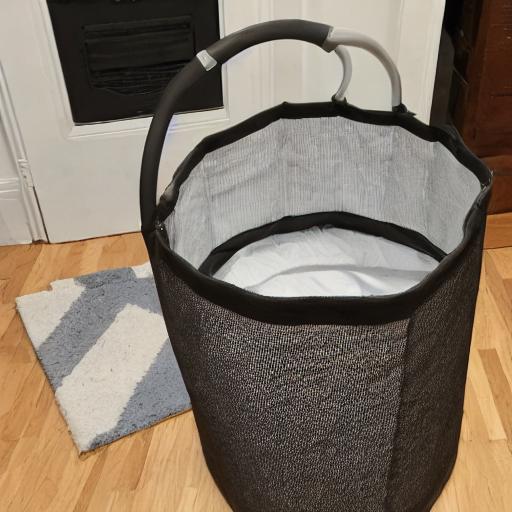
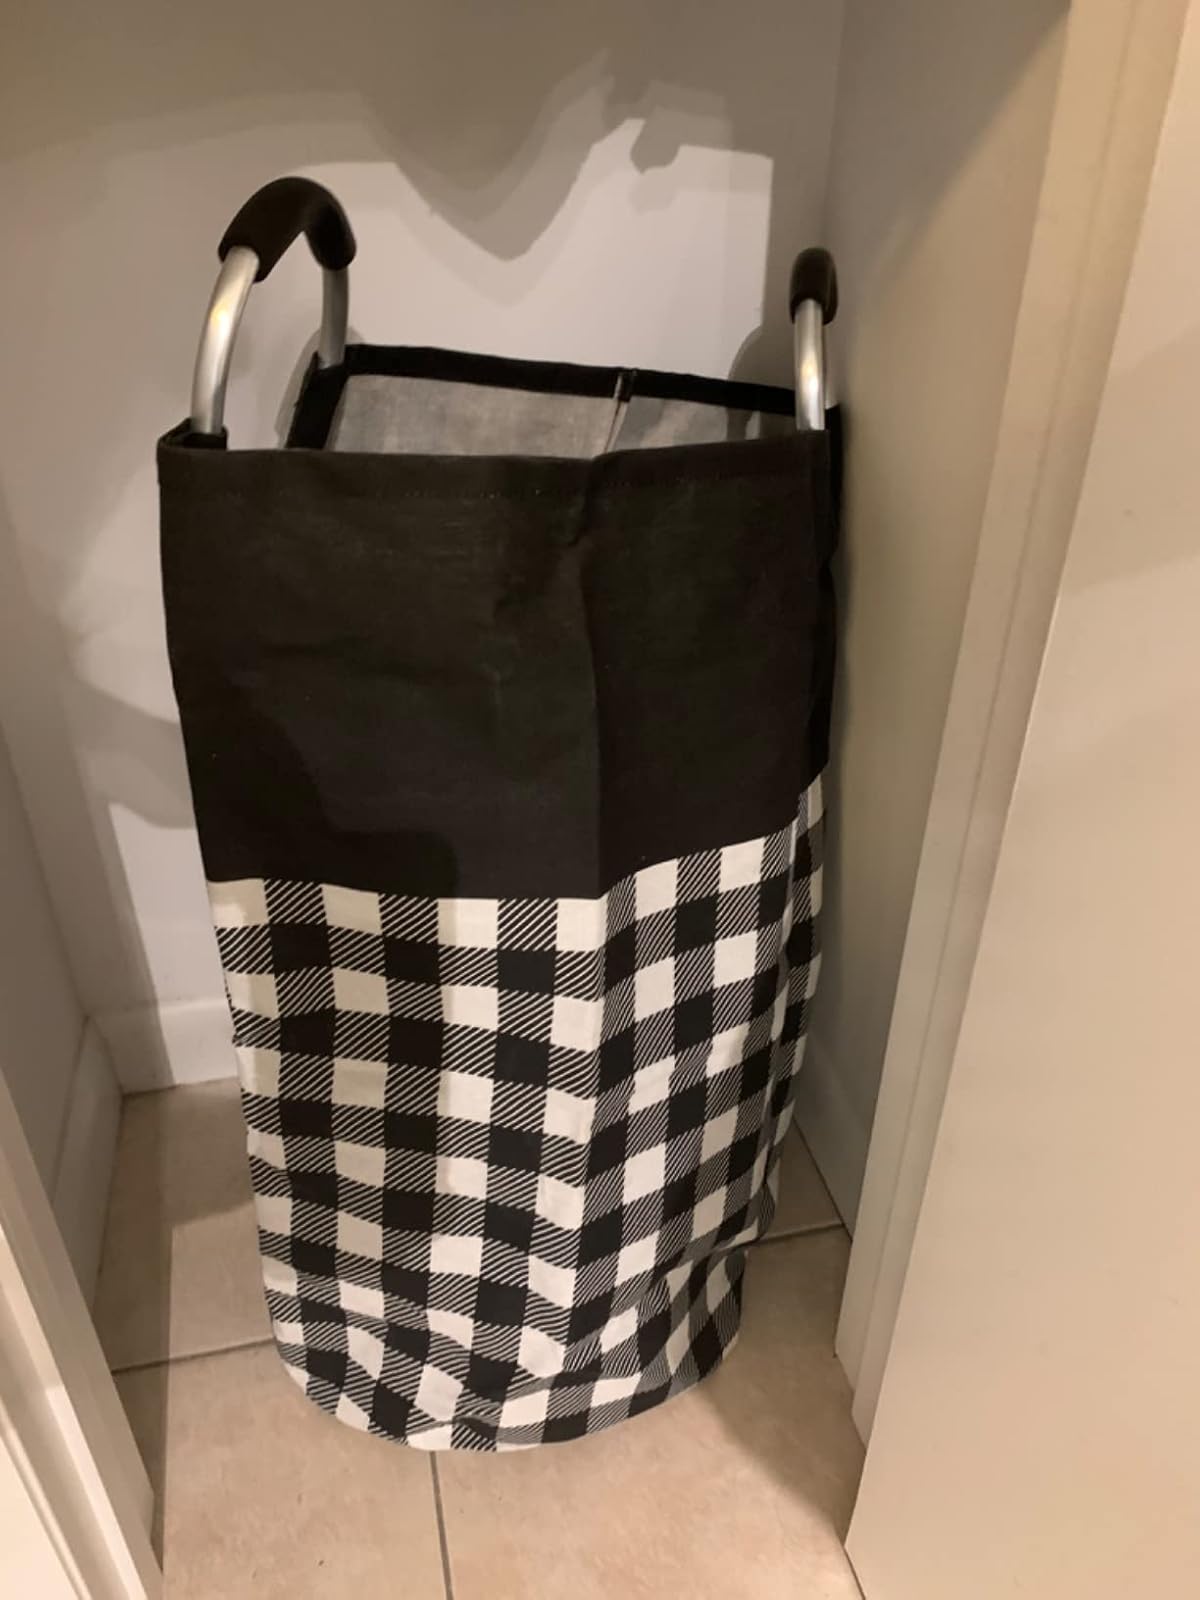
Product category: items_hamper
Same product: no